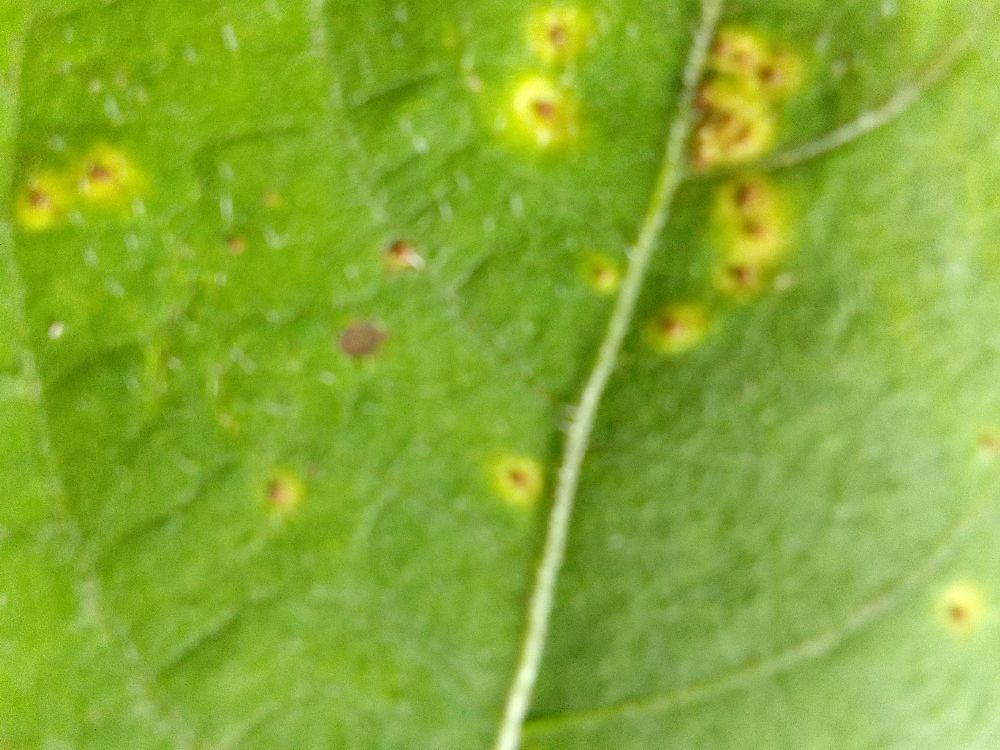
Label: rust